Train

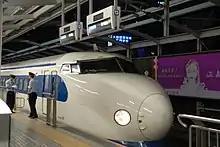
The Japanese 0 Series Shinkansen pioneered high speed rail service

Around the world, various track gauges are in use for trains. In most cases, trains can only operate on tracks that are of the same gauge; where different gauge trains meet, it is known as a break of gauge. Standard gauge, defined as between the rails, is the most common gauge worldwide, though both broad-gauge and narrow-gauge trains are also in use. Trains also need to fit within the loading gauge profile to avoid fouling bridges and lineside infrastructure with this being a potential limiting factor on loads such as intermodal container types that may be carried.